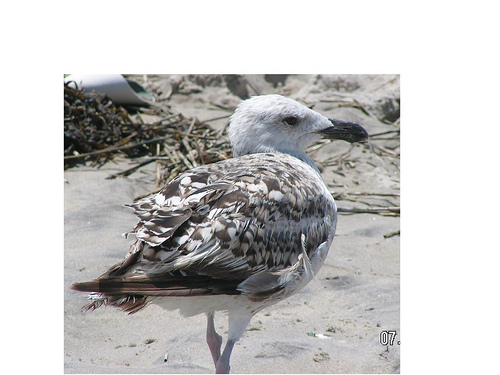
the bird's head is as white as snow while its back, wings, and rump are a mixture of gray and white.
this large grey bird has large black chevron like shaped wings blotted with white and a long medium sized beak.
bird with white head, straight wide black beak and gray and white mottled back.
this white-headed bird has a medium-sized black beak, black eyes, and brown and white wing and tail feathers.
this is a white bird with long tarsus and brown spots on the wingbars.
this bird has a very round body, white belly, with a white and brown colored pattern on the wings.
this bird has a big grey crown, nape, brown specks on its back and also has a thick, big, black bill.
this bird is white with black and has a long, pointy beak.
this bird has wings that are grey and has a long neckthe brown and white back of the bird are the most colorful part of the mostly white bird.
Species: Herring Gull